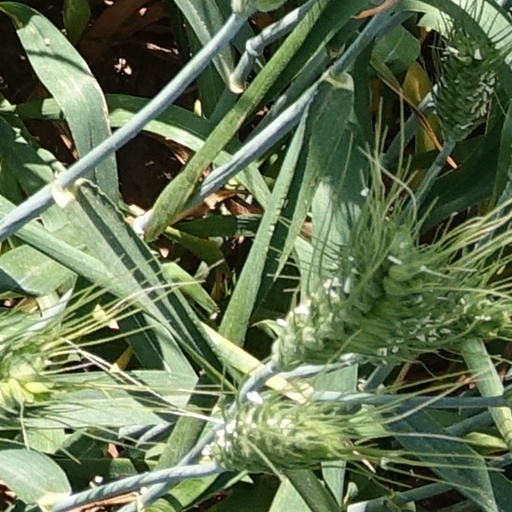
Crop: wheat